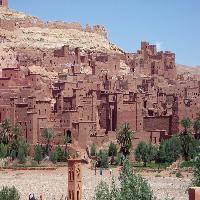
Weather: sun or clear